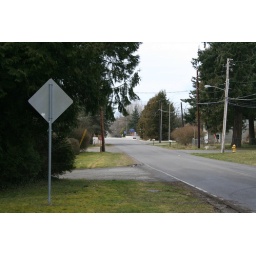
Its hard to see, but there is a blue sign in the distance. The border crossing is just beyond that.